Osorno, Chile

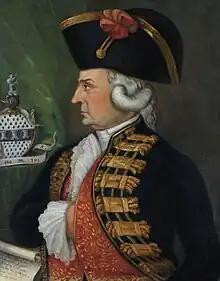
Gen. Ambrosio O'Higgins, founder and Marquis of Osorno

Around 1850, the government of Chile began inviting German settlers to the colony to promote growth in the region; the settlers found Osorno's climate and geography to be very similar to their own. It continues to have a thriving German secondary school. With their help, Osorno was made the home of the National Cattle ranch of Chile, boosting the regional economy significantly. Present-day Osorno has preserved 19th century architecture and urban layout, represented by six picturesque houses which have been designated national monuments.